Jin Boyang

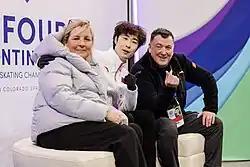
Jin with Orser (right) and Wilson (left) at the 2023 Four Continents Championships

After the Beijing Olympics, Jin's parents wanted him to stop skating, but he personally wanted to continue competing. He said in an interview that he wished to "represent China and let everyone know that there is still a person fighting in men's singles" for "the next four years". He also felt the responsibility to encourage more children to participate in figure skating and make more people love the sport. It was announced that Jin's new coaches would be Brian Orser and Tracy Wilson, after he had been unable to go to Canada for face-to-face coaching with them previously. He was assigned to the 2022 Skate Canada International and 2022 NHK Trophy as his Grand Prix events of the season; however, he withdrew from both events, citing injury.